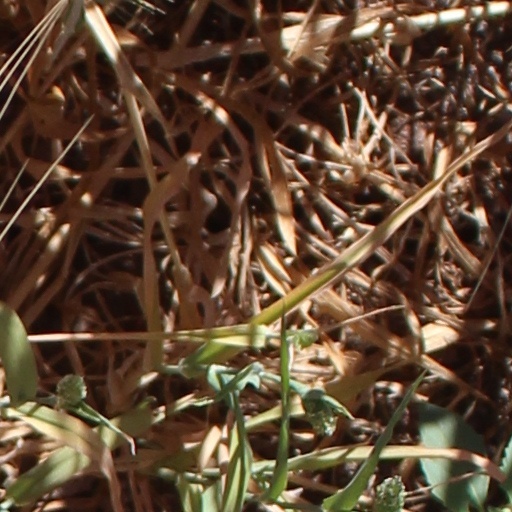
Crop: wheat